Front freewheel

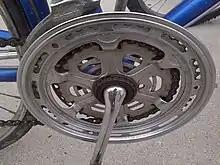
Integer FF crankset on Schwinn Suburban

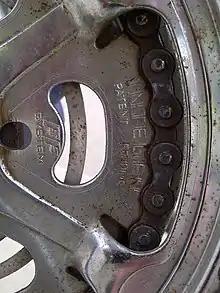
Detail showing logo

A front freewheel or freewheel crank is a freewheel mechanism used on some bicycles which enables the drivetrain of the bicycle to continue spinning while the rider rolls, but stops pedaling, or "coasts". Unlike regular bicycles, a front freewheel can make it possible to shift gears using a derailleur while the rider is coasting if paired with a fixed rear hub or a freehub with a slight resistance in the freewheel mechanism, which causes the chain to continue spinning with the wheel rotation.